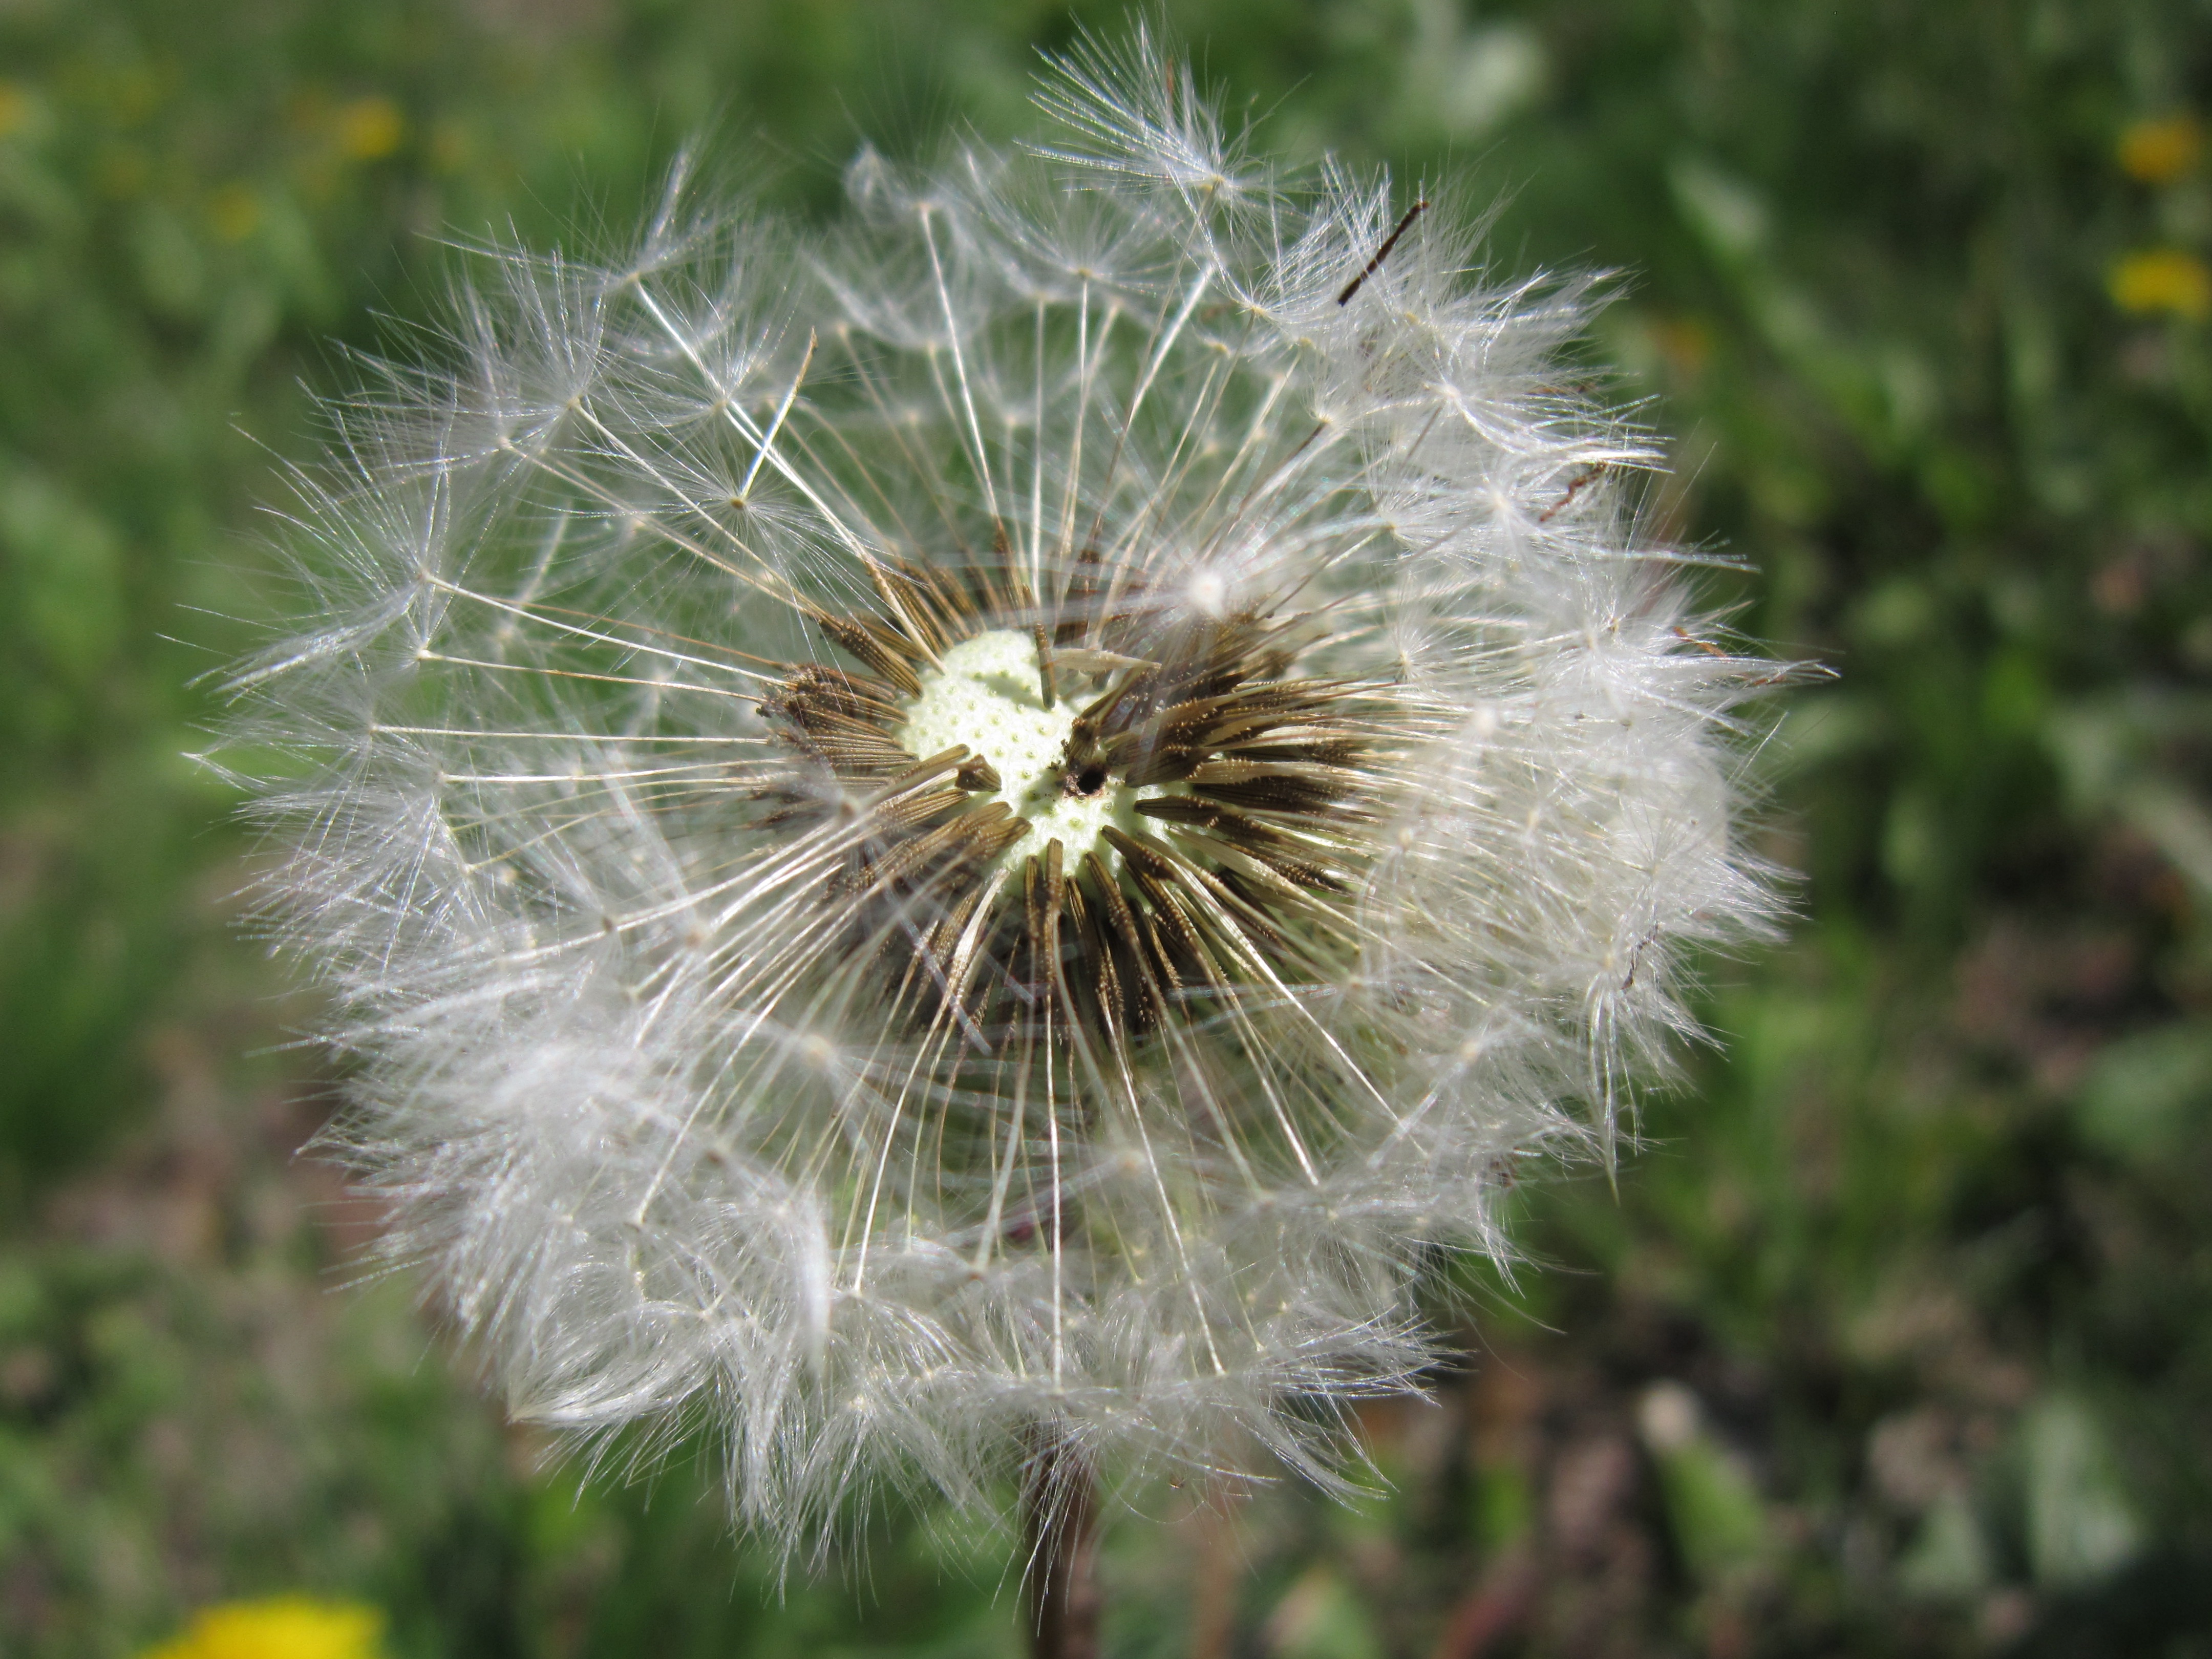
nature, plant, dandelion, flower, wind, summer, spring, flora, close up, seeds, cool image, blow, cool photo, macro photography, crassocephalum